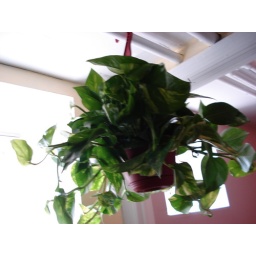
my new plant ... the guy in the plant store said if I kill this one, next step is plastic ...